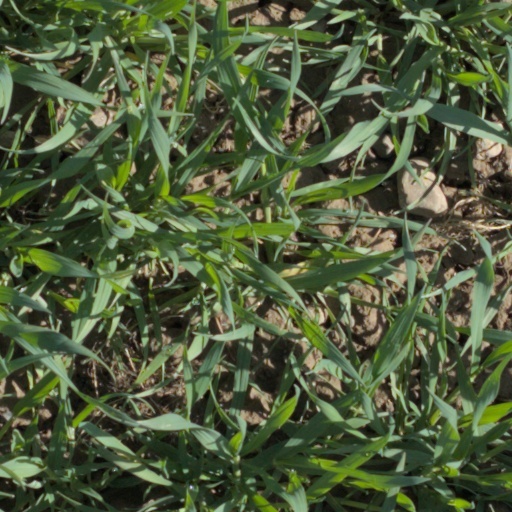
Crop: wheat